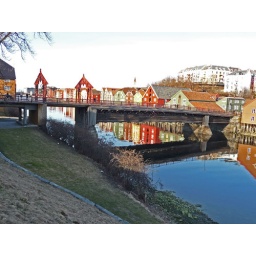
Gamle bybru og bryggene langs Nidelva. The old city bridge and old storage houses along the river in Trondheim, Norway